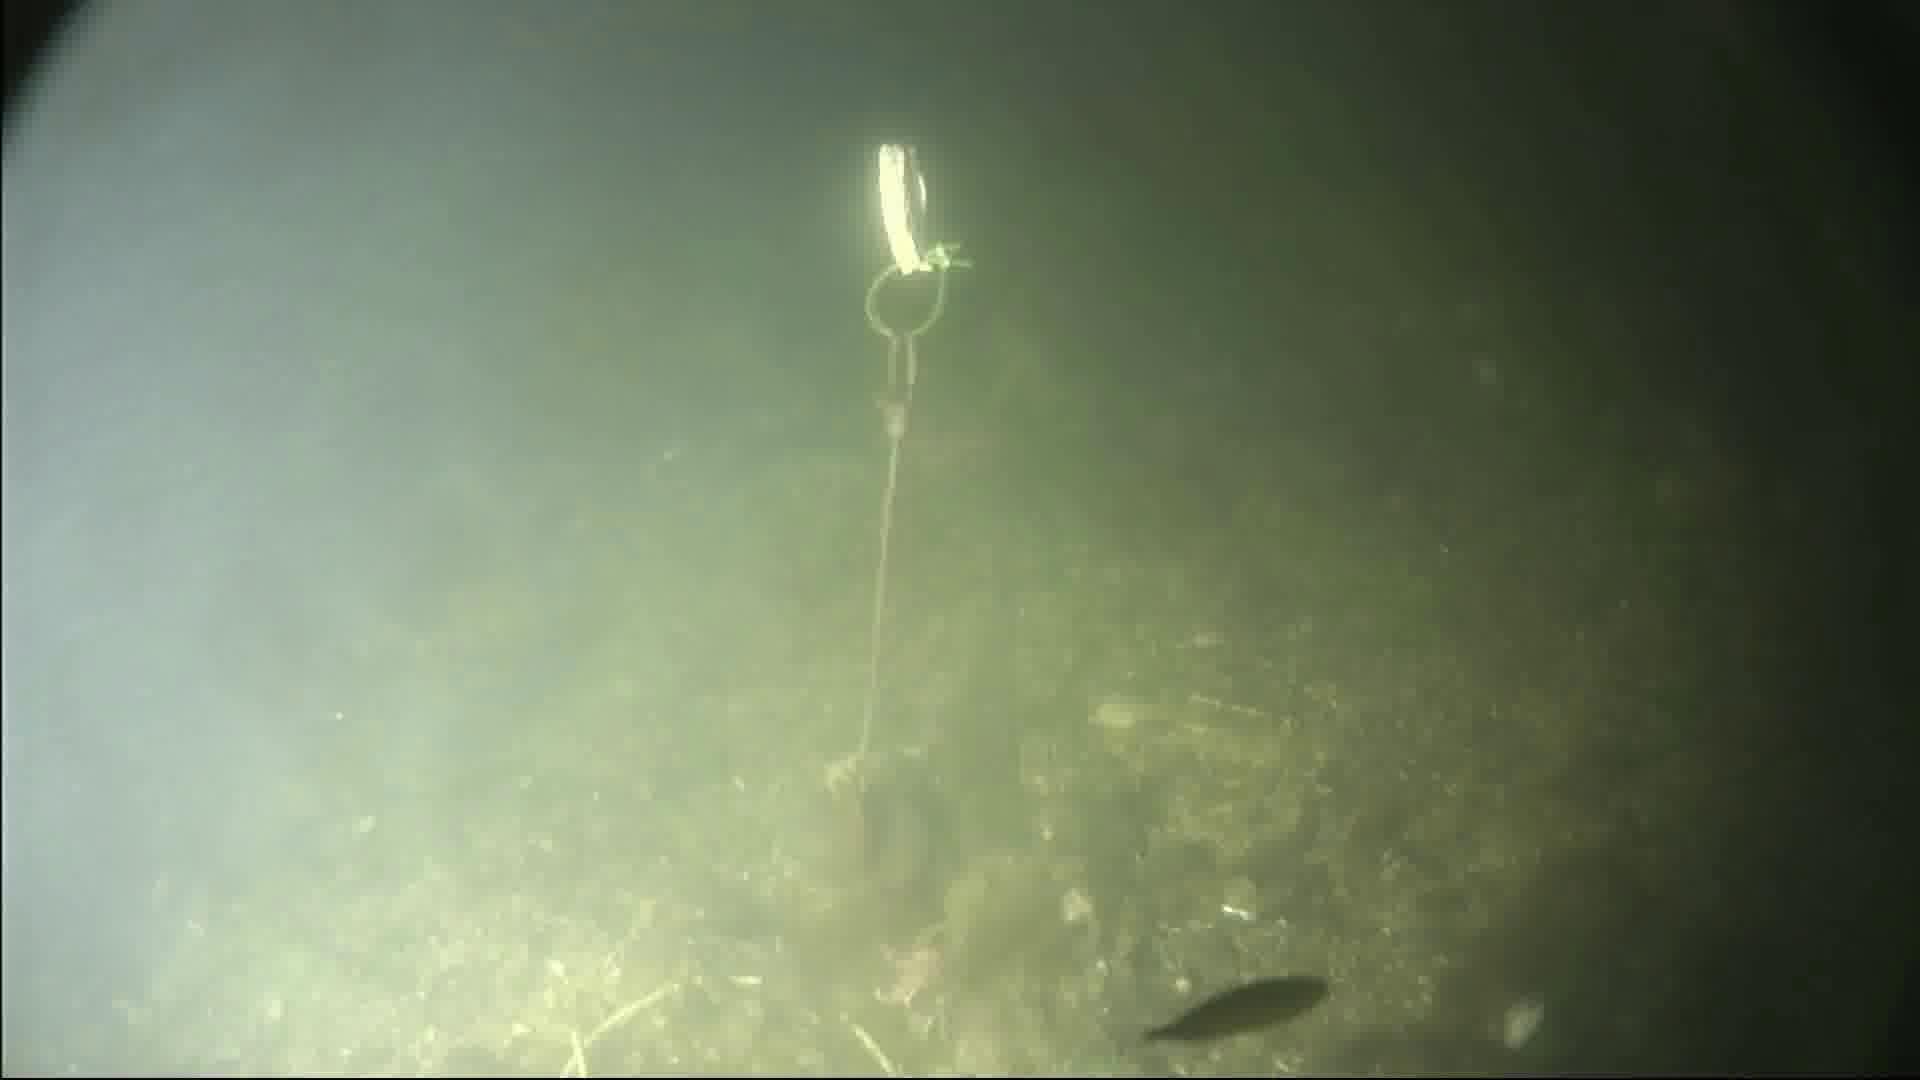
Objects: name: starfish
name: small_fish